Karel Barvitius

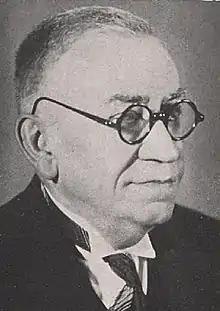
Karel Josef Barvitius

Karel Josef Barvitius (born Karel Brodský; 9 December 1864 Německý Brod – 23 March 1937, Prague) was a publisher of books and music.